History of the New York Islanders

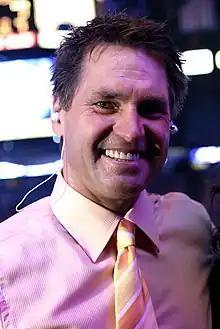
Kelly Hrudey (pictured in 2006) saved 73 of 75 shots in the "Easter Epic" for the Islanders, who came out victorious after four periods of overtime play.

In 1986, Nystrom retired due to a serious injury and Clark Gillies was picked up on waivers by the Buffalo Sabres. Arbour retired as coach following the 1985–86 season and was replaced by longtime junior hockey coach Terry Simpson. During the first round of the 1987 playoffs against the Capitals, the Islanders had fallen behind in the series three games to one but were not eliminated due to a playoff format change from a best-of-5 series to a best-of-7. The Islanders evened the series, which set the stage for one of the most famous games in NHL history: the "Easter Epic". Kelly Hrudey stopped 73 shots on goal while Pat LaFontaine scored at 8:47 of the fourth overtime—and at 1:56 a.m. on Easter Sunday morning. The win came even though the Islanders had been outshot 75–52. They were eliminated in the Patrick Division finals in seven games by the Flyers. Chronic back pain forced Mike Bossy to retire after the season.